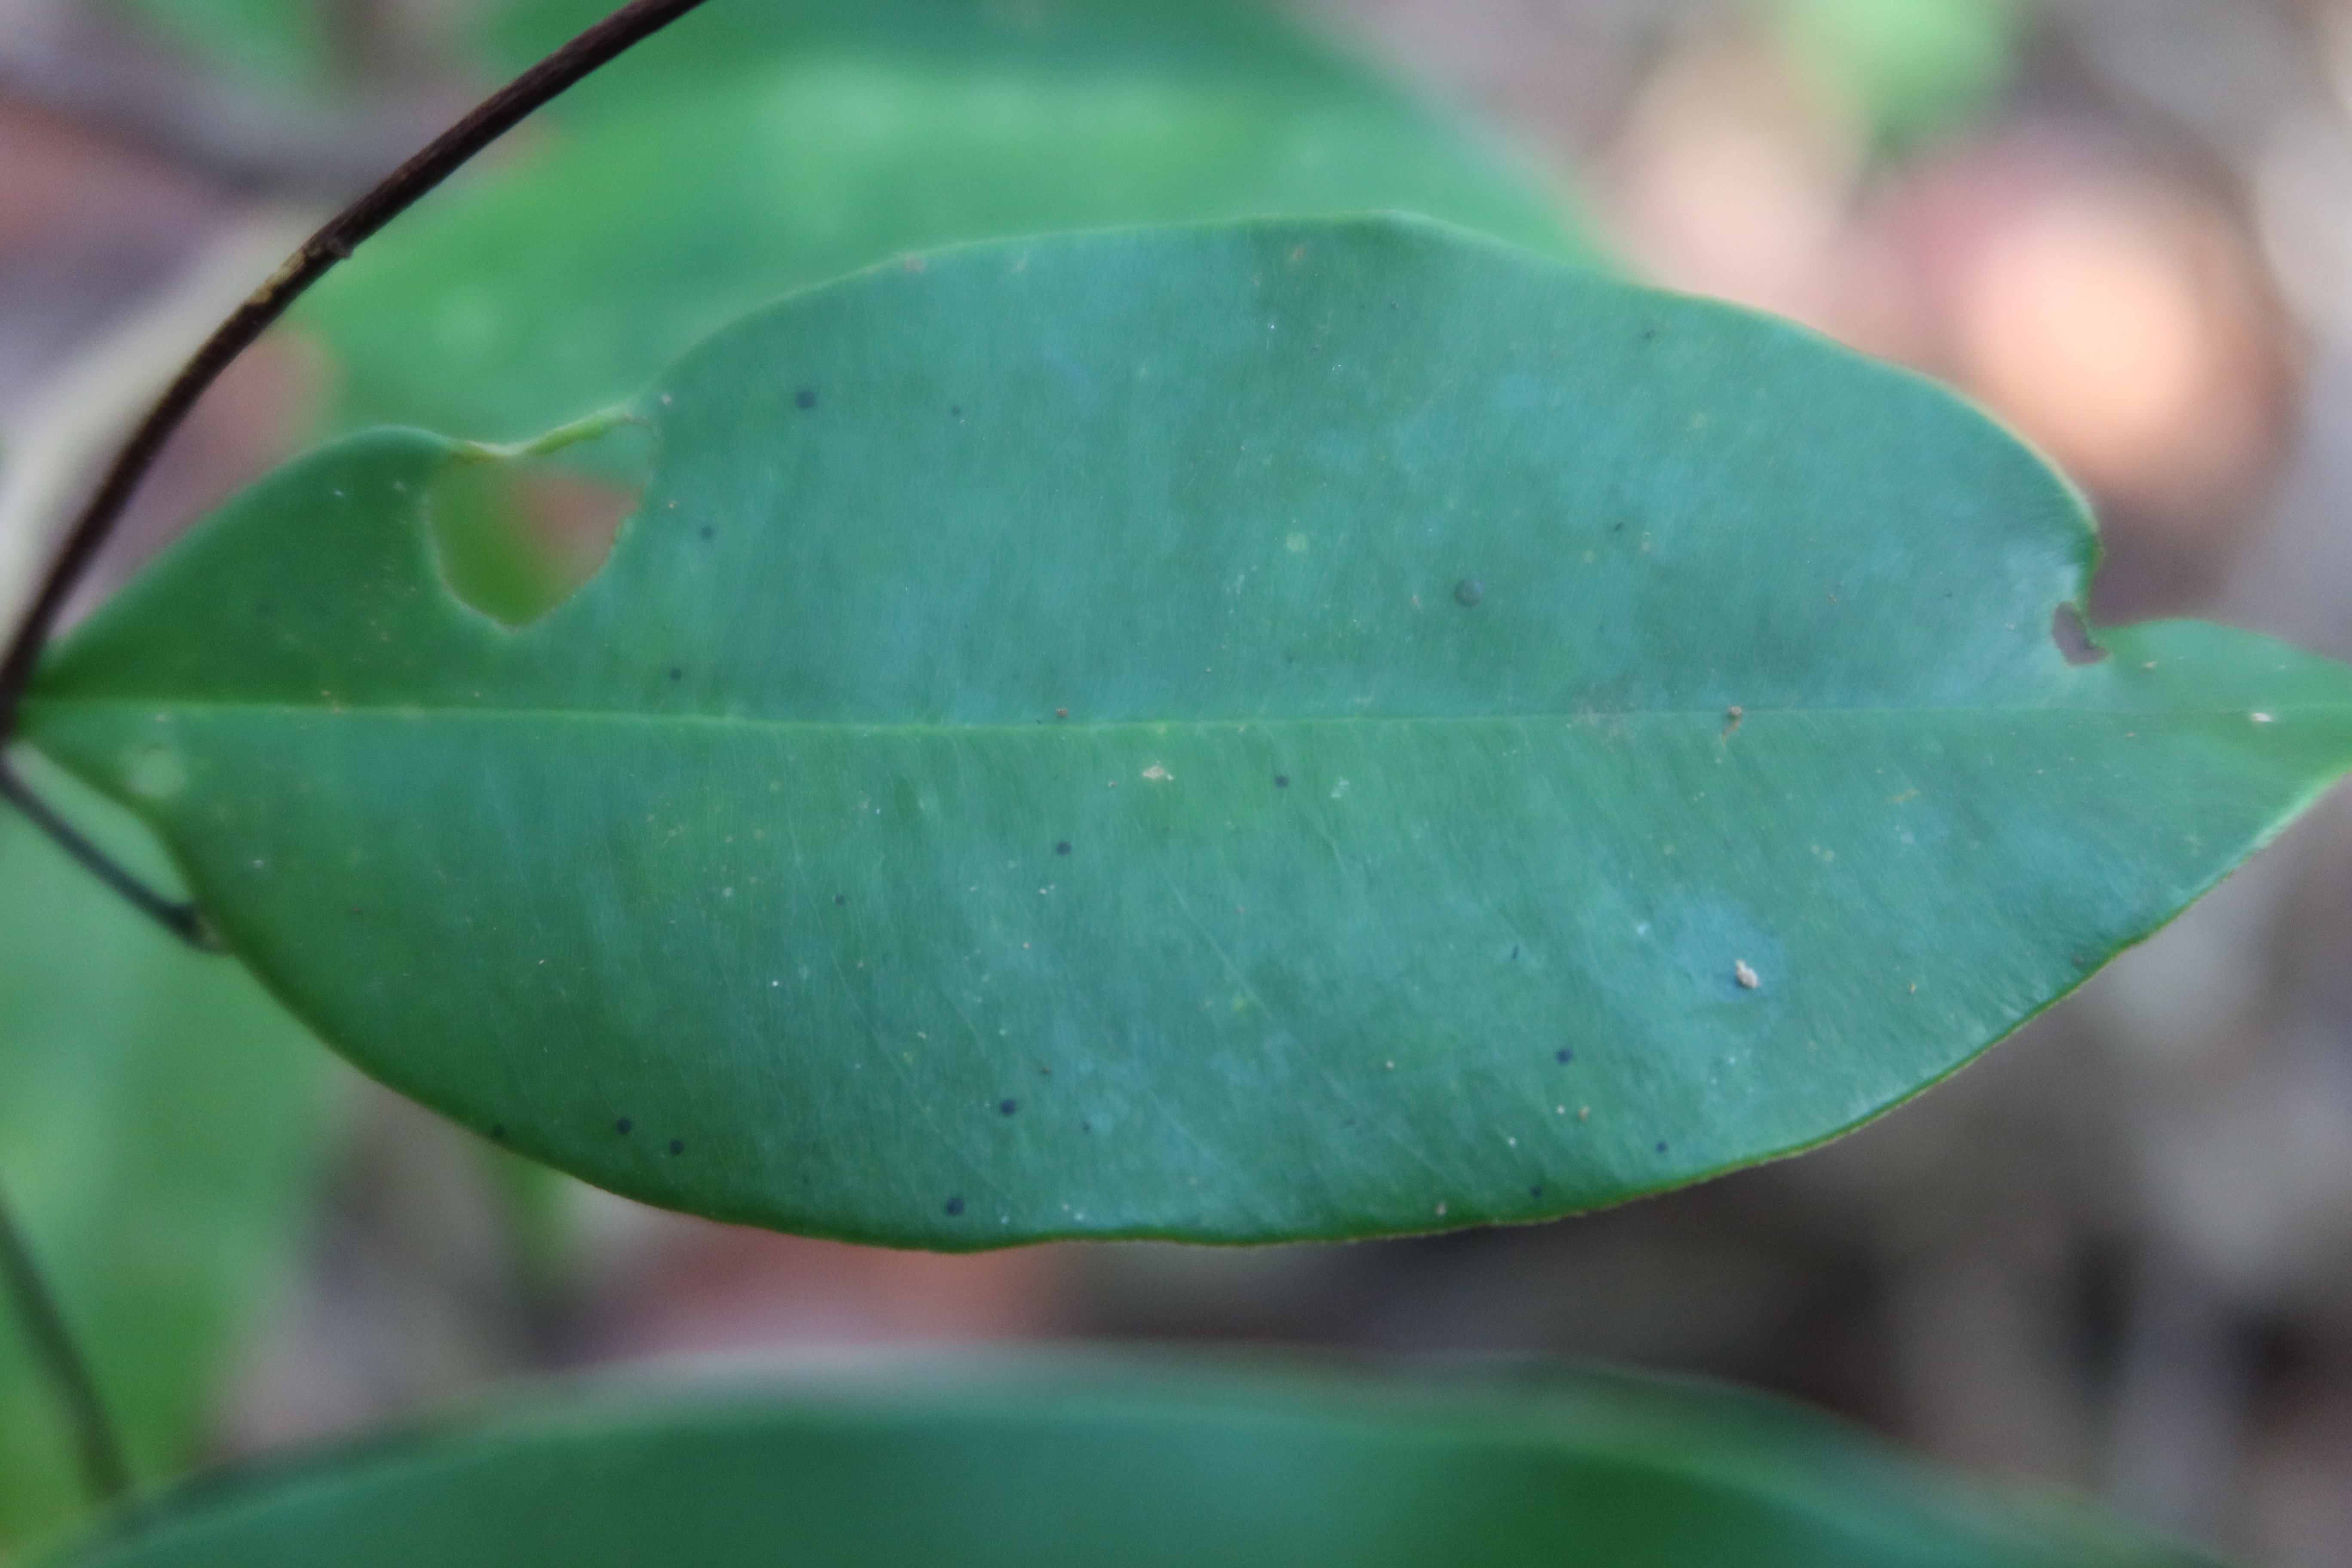
Label: Black spots